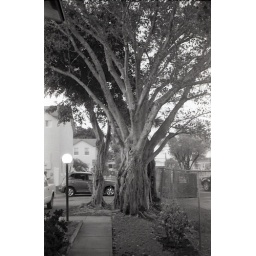
A wider view of the huge massive bird habitating strangler fig infected, tree under which I no longer park.